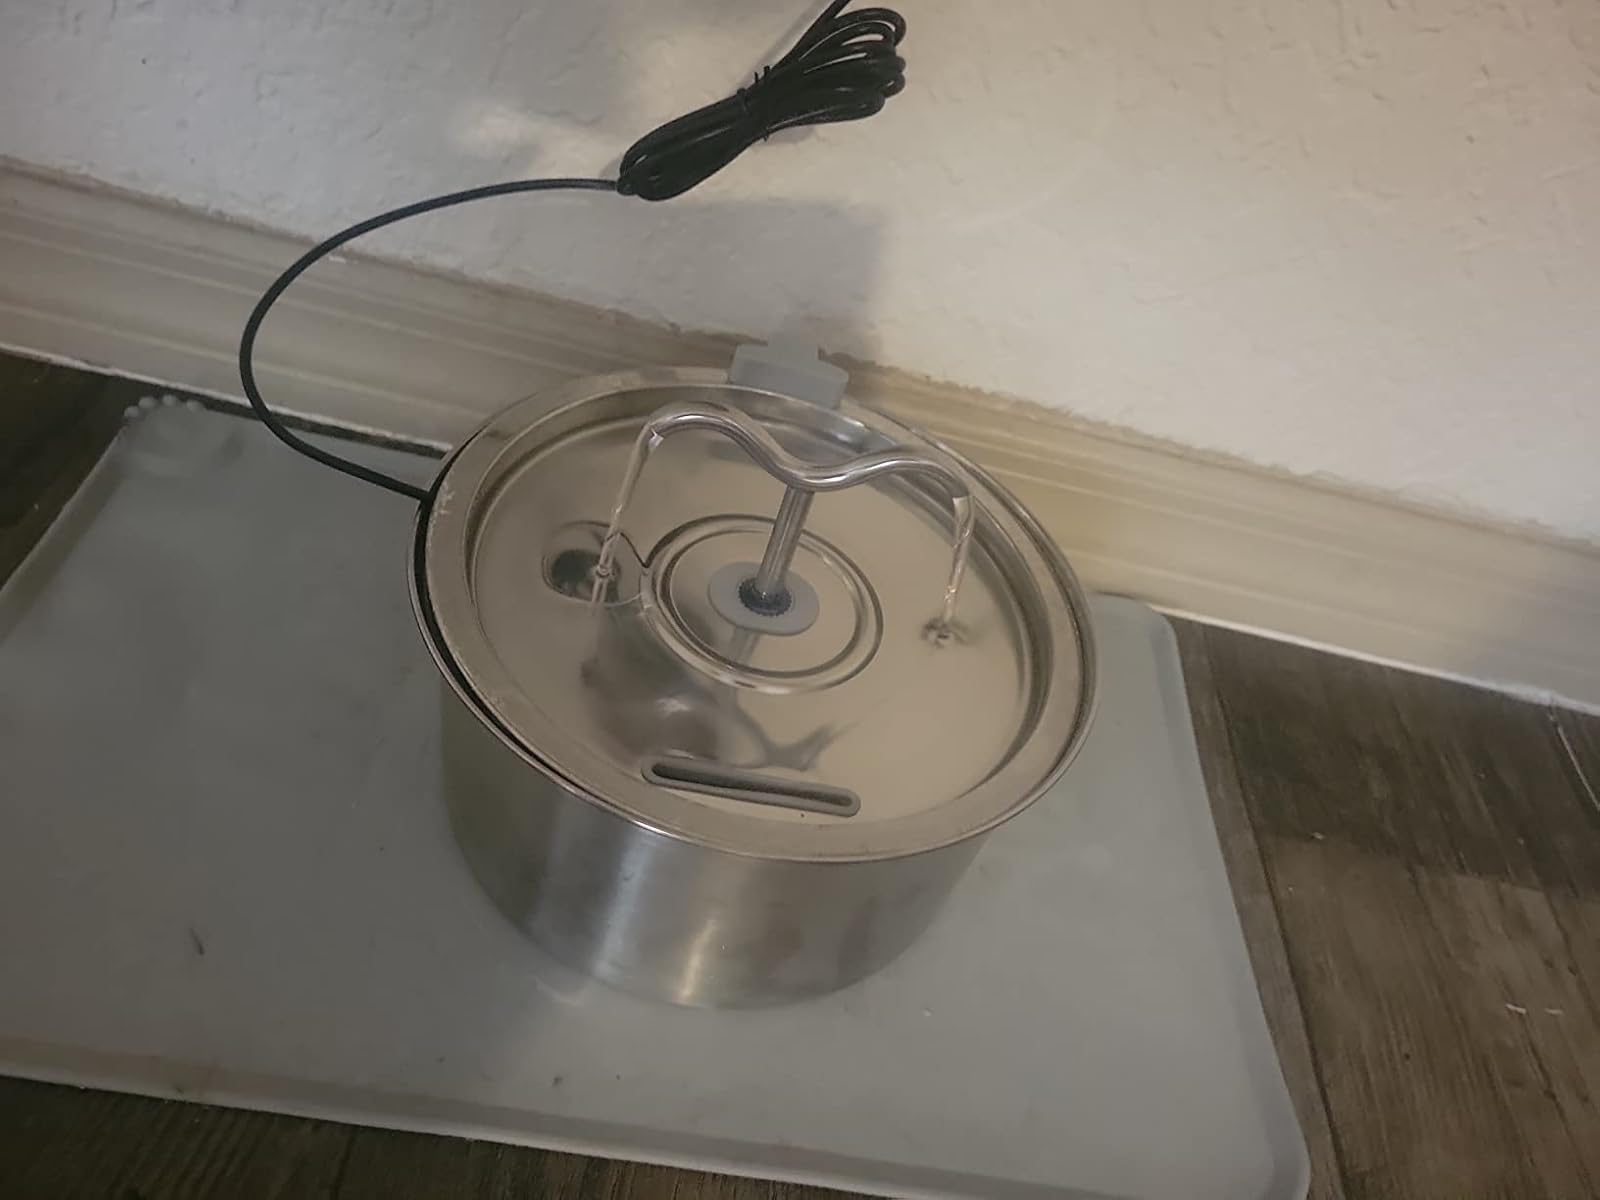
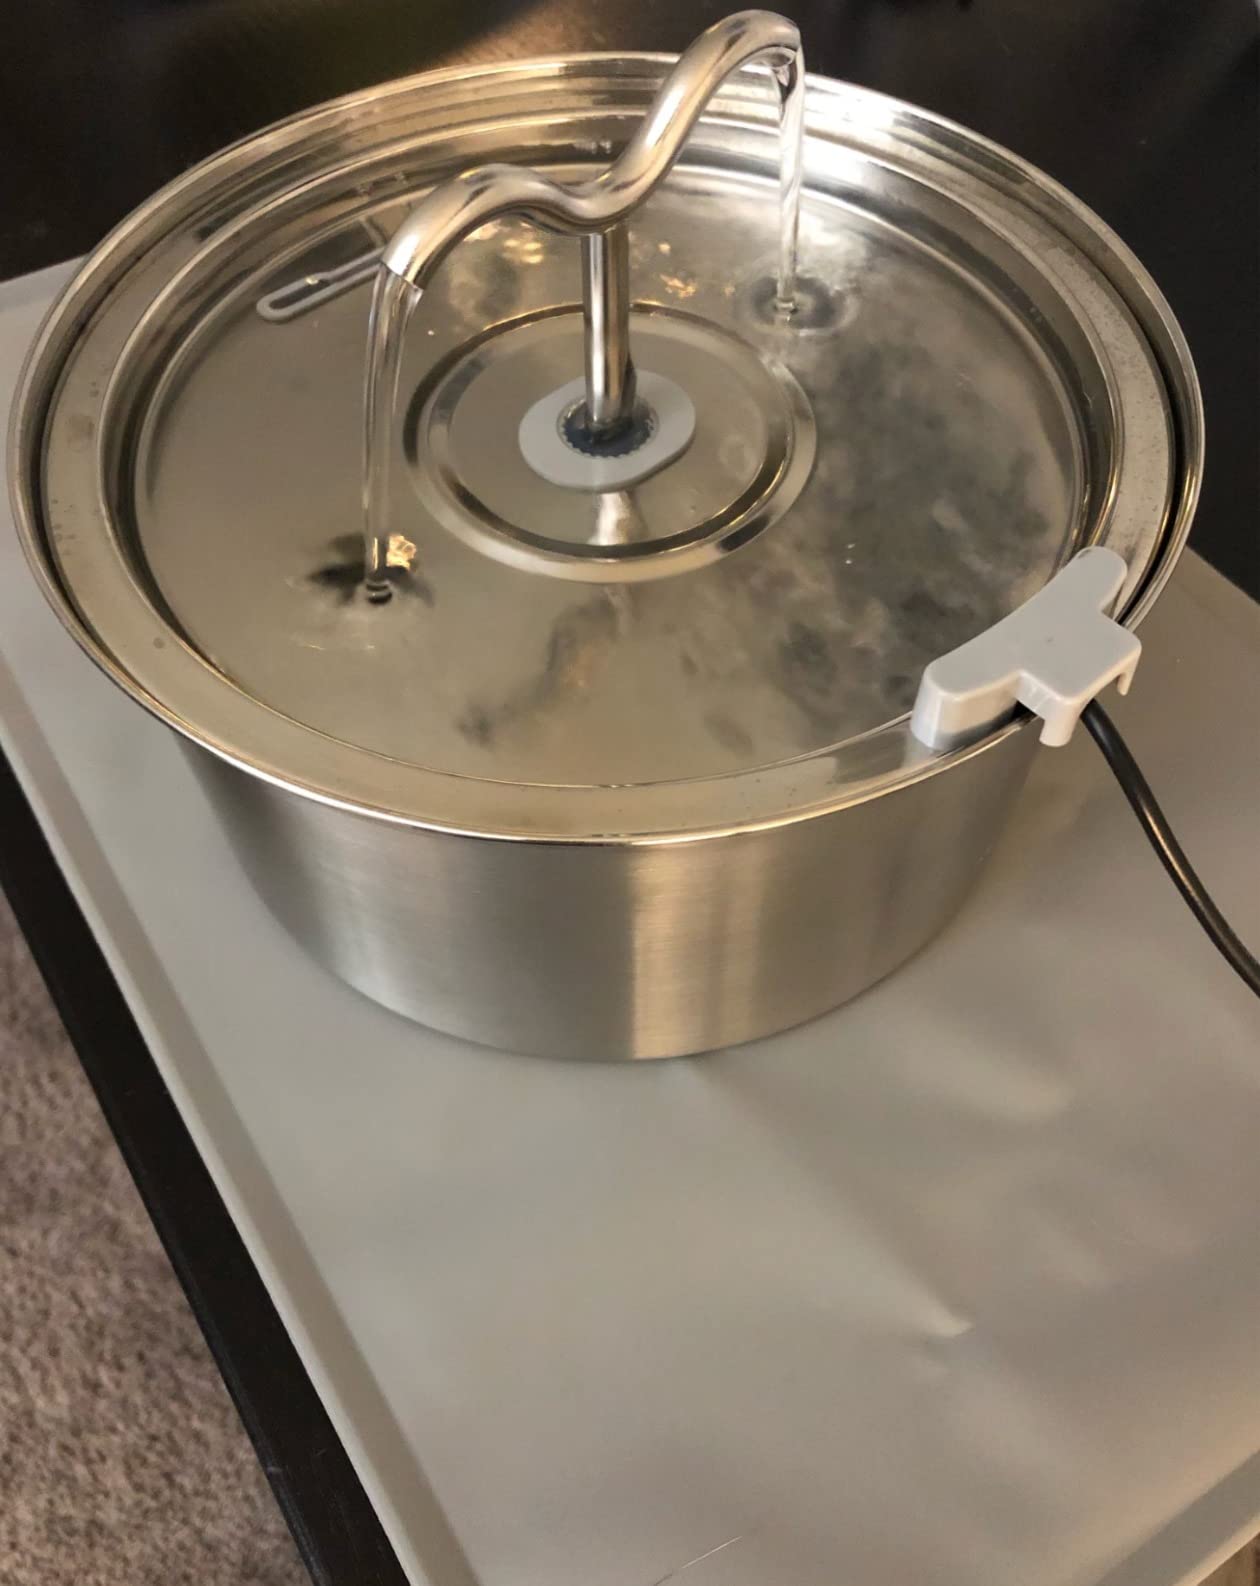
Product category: items_bowl
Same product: yes